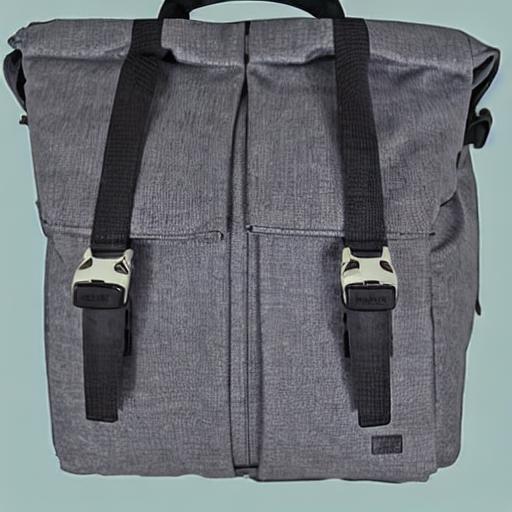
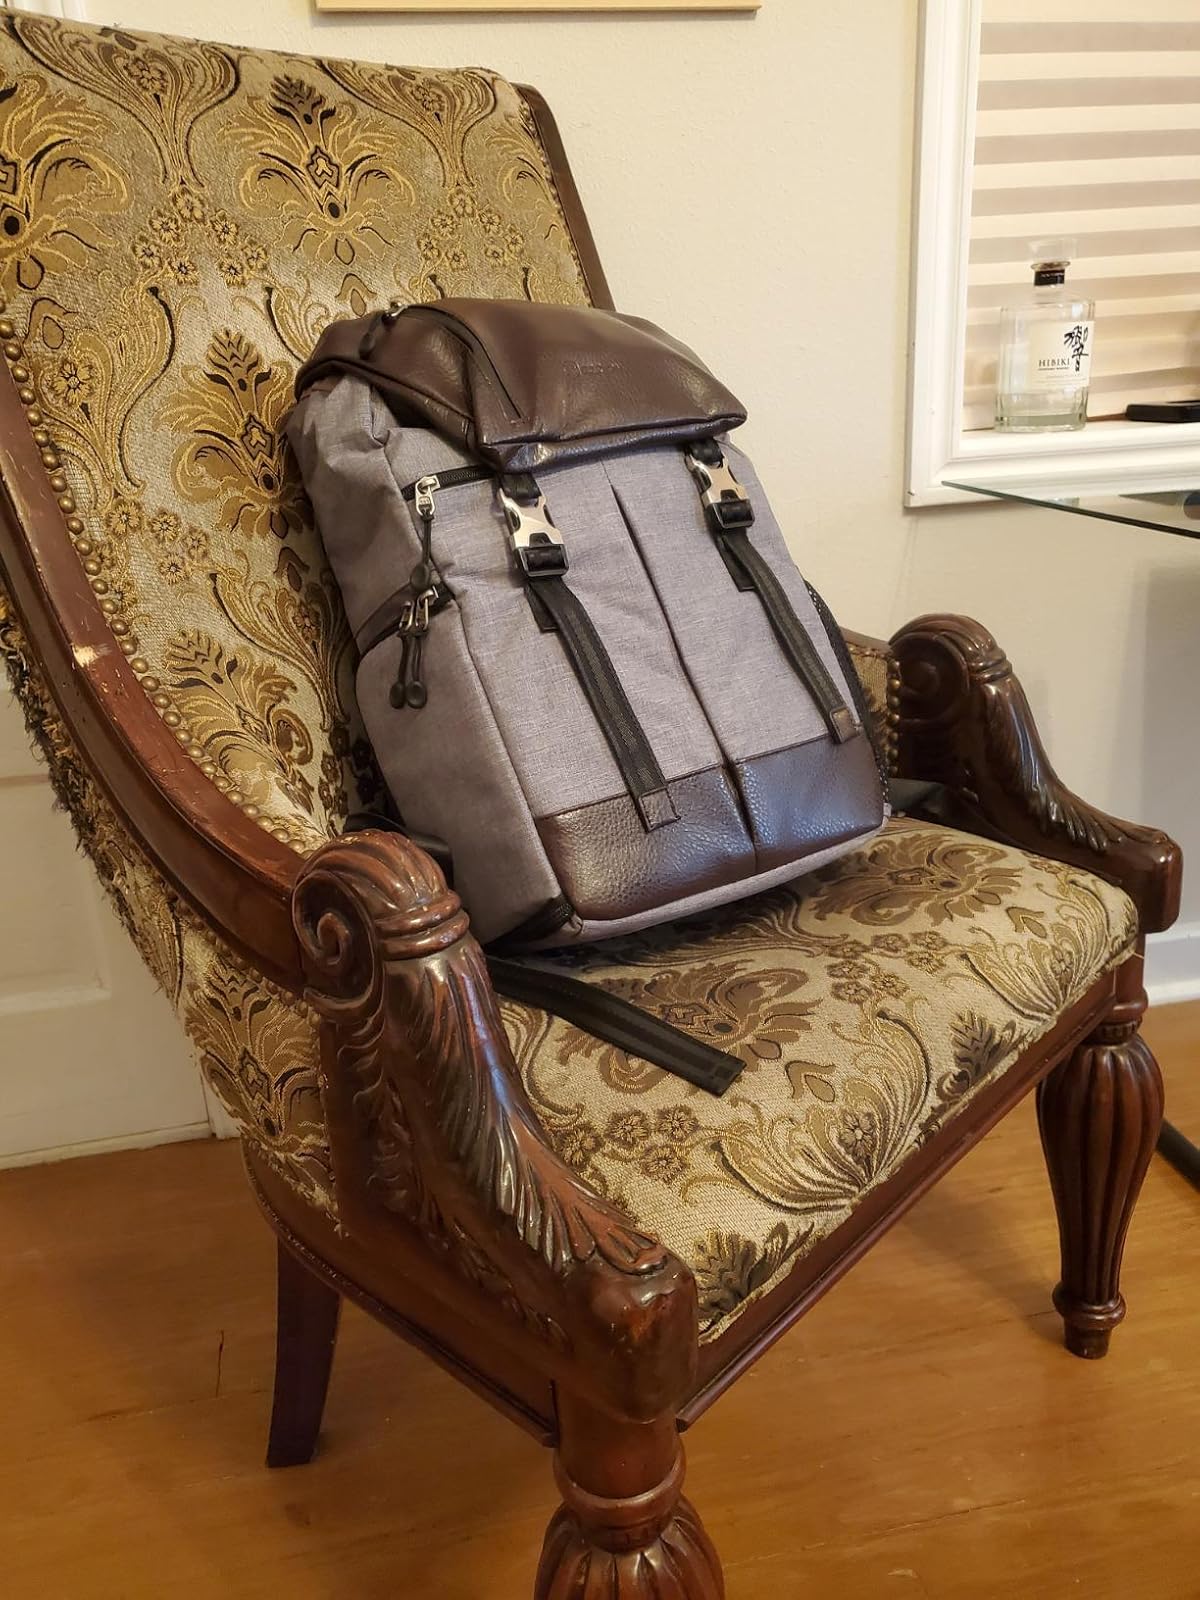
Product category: bag
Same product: no